Touchscreen

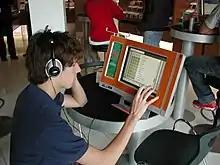
A user operating a touchscreen

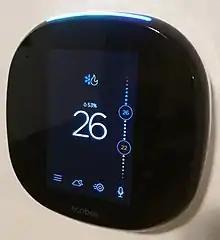
Smart thermostat with touchscreen

A touchscreen (or touch screen) is a type of display that can detect touch input from a user. It consists of both an input device (a touch panel) and an output device (a visual display). The touch panel is typically layered on the top of the electronic visual display of a device. Touchscreens are commonly found in smartphones, tablets, laptops, and other electronic devices. The display is often an LCD, AMOLED or OLED display.